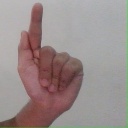
अक्षर: ळ